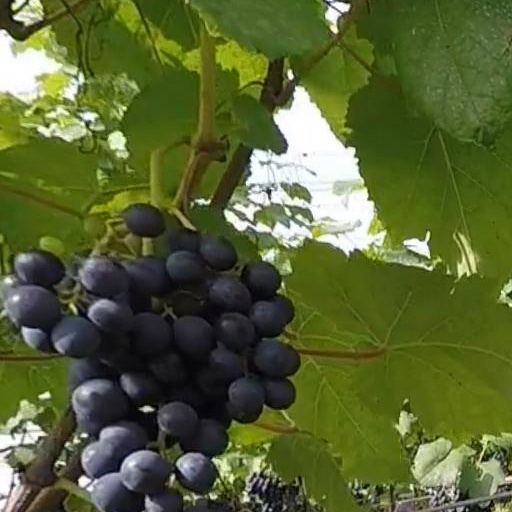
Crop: grape